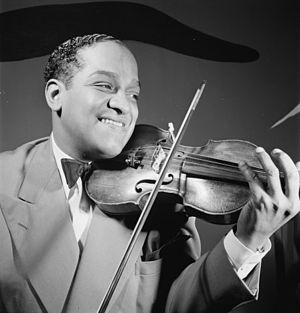
Eddie South né le 27 novembre 1904 à Louisiana, mort le 25 avril 1962 à Chicago est un violoniste et chef d'orchestre de jazz américain.